Prescriptive analytics

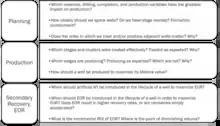
Key Questions Prescriptive Analytics software answers for oil and gas producers

Energy is the largest industry in the world ($6 trillion in size). The processes and decisions related to oil and natural gas exploration, development and production generate large amounts of data. Many types of captured data are used to create models and images of the Earth’s structure and layers 5,000 - 35,000 feet below the surface and to describe activities around the wells themselves, such as depositional characteristics, machinery performance, oil flow rates, reservoir temperatures and pressures. Prescriptive analytics software can help with both locating and producing hydrocarbons by taking in seismic data, well log data, production data, and other related data sets to prescribe specific recipes for how and where to drill, complete, and produce wells in order to optimize recovery, minimize cost, and reduce environmental footprint.